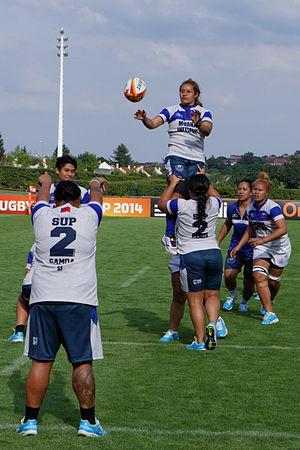
L'équipe des Samoa de rugby à XV féminin est constituée par une sélection des meilleures joueuses des Samoa.